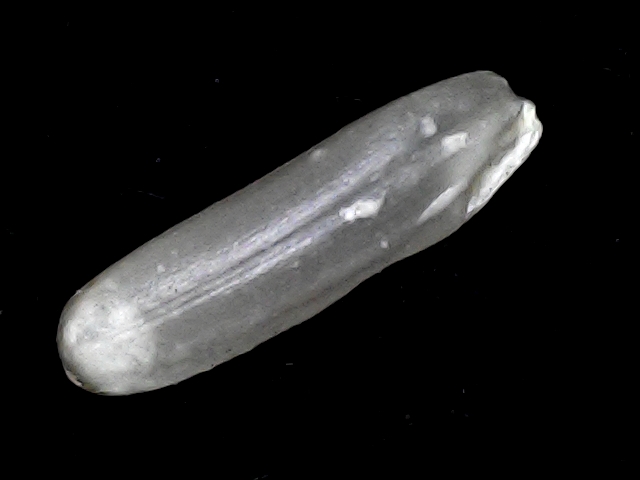
Rice variety: BD57